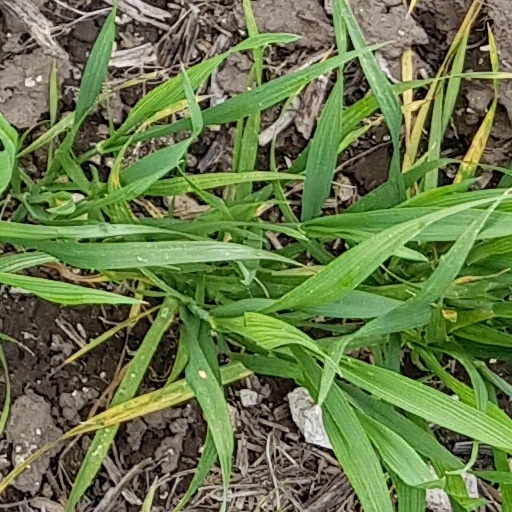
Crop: wheat